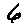
Label: 6